List of commemorative plaques in Merseyside

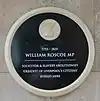

Commemorative plaques in Merseyside, England, can be found across the region, highlighting notable people, buildings or historic sites. Many of the plaques are issued by authoritative bodies such as a council or a historical society that has a special interest.